Shadow DN9

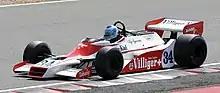
The DN9 in 1978 livery, as raced by Clay Regazzoni

The DN9 was introduced at the 1978 Long Beach Grand Prix for first driver Hans-Joachim Stuck's use, although he did not start the race. Second driver Clay Regazzoni got the new car for the race after (Monaco). Hawaiian driver Danny Ongais was also entered twice, by Interscope Racing, but failed pre-qualifying on both occasions. Ongais also tested at Silverstone, where he went faster than Lammers who was to become Shadow's second driver in 1979.